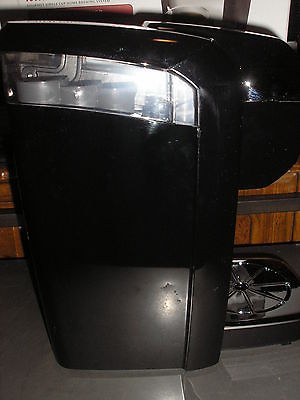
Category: coffee maker